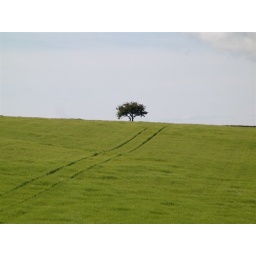
Lone tree off the Old Rufford Road (A614) near Farnsfield, Nottinghamshire.  Summer field rippling like turbulent water. June 2009.